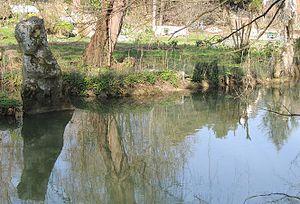
Menhirs de la Haute-Borne, pieds dans l'eau, sur la rive droite de l'Yerres, avec leurs reflets dessus
Les sites mégalithiques de l'Essonne sont assez peu nombreux. Bien qu'ils soient concentrés près des rivières, cette implantation des mégalithes est une conséquence plus géologique que culturelle, au même titre que l'usage quasi-exclusif du grès. La grande originalité du patrimoine mégalithique du département tient à l'abondance des polissoirs alors que les dolmens y sont très rares.
Cet article recense les monuments historiques de l'Essonne, en France.
L'alignement des Pierres Frittes est un alignement mégalithique situé à Brunoy dans le département français de l'Essonne.